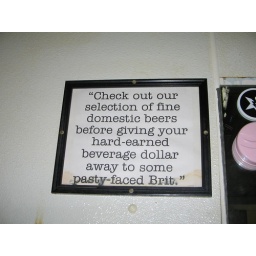
sign in bathroom